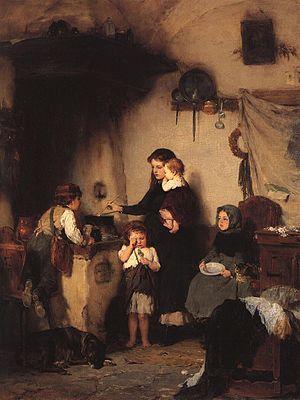
Du début du XIXᵉ siècle à nos jours, les peintres grecs ont eu une création qui a oscillé entre l'influence occidentale et la revendication d'une spécificité nationale et culturelle. Les grands mouvements picturaux se retrouvent dans la peinture grecque mais s'affirment aussi des influences spécifiques. Les sujets sont grecs mais aussi ceux qu'on pourrait trouver ailleurs en Europe.